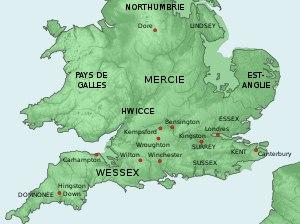
Æthelwulf est roi du Wessex de 839 à sa mort, le 13 janvier 858.
Ecgberht ou Egbert est roi du Wessex de 802 jusqu'à sa mort, en 839.